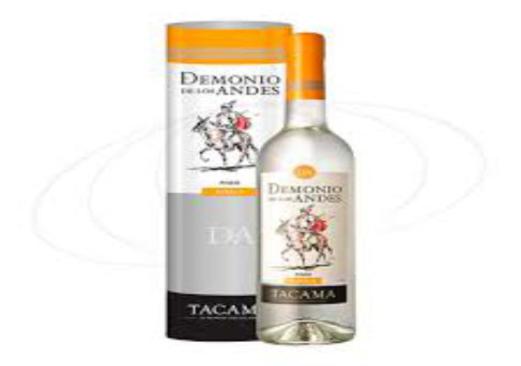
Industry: Food